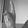
ASL letter: K